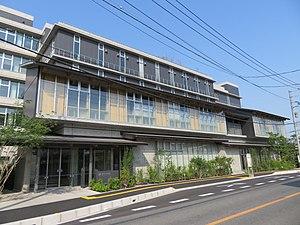
Okegawa est une ville située dans la préfecture de Saitama, au Japon.